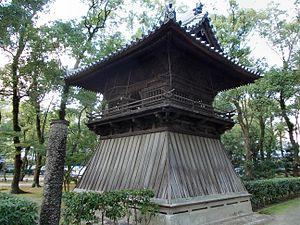
Shōfuku-ji est un temple bouddhiste Zen situé dans l’arrondissement de Hakata de la ville de Fukuoka au Japon.